Joel Greenberg (historian)

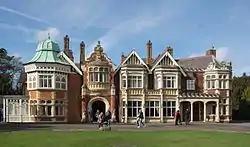
The mansion at Bletchley Park, where Joel Greenberg studies its history and conducts tours

Greenberg gained a PhD degree in numerical mathematics from the University of Manchester (UMIST) in 1973. For over 33 years, he worked for the Open University and held a number of director-level management positions. He lectures and writes about Bletchley Park and its role in World War II. He also conducts tours of the site. He is author of biographies about Gordon Welchman, a key figure at Bletchley Park during WWII, and Alastair Denniston, the first operational head of GCHQ. In 2017, he contributed a chapter to "The Turing Guide" on the German WWII Enigma machine.